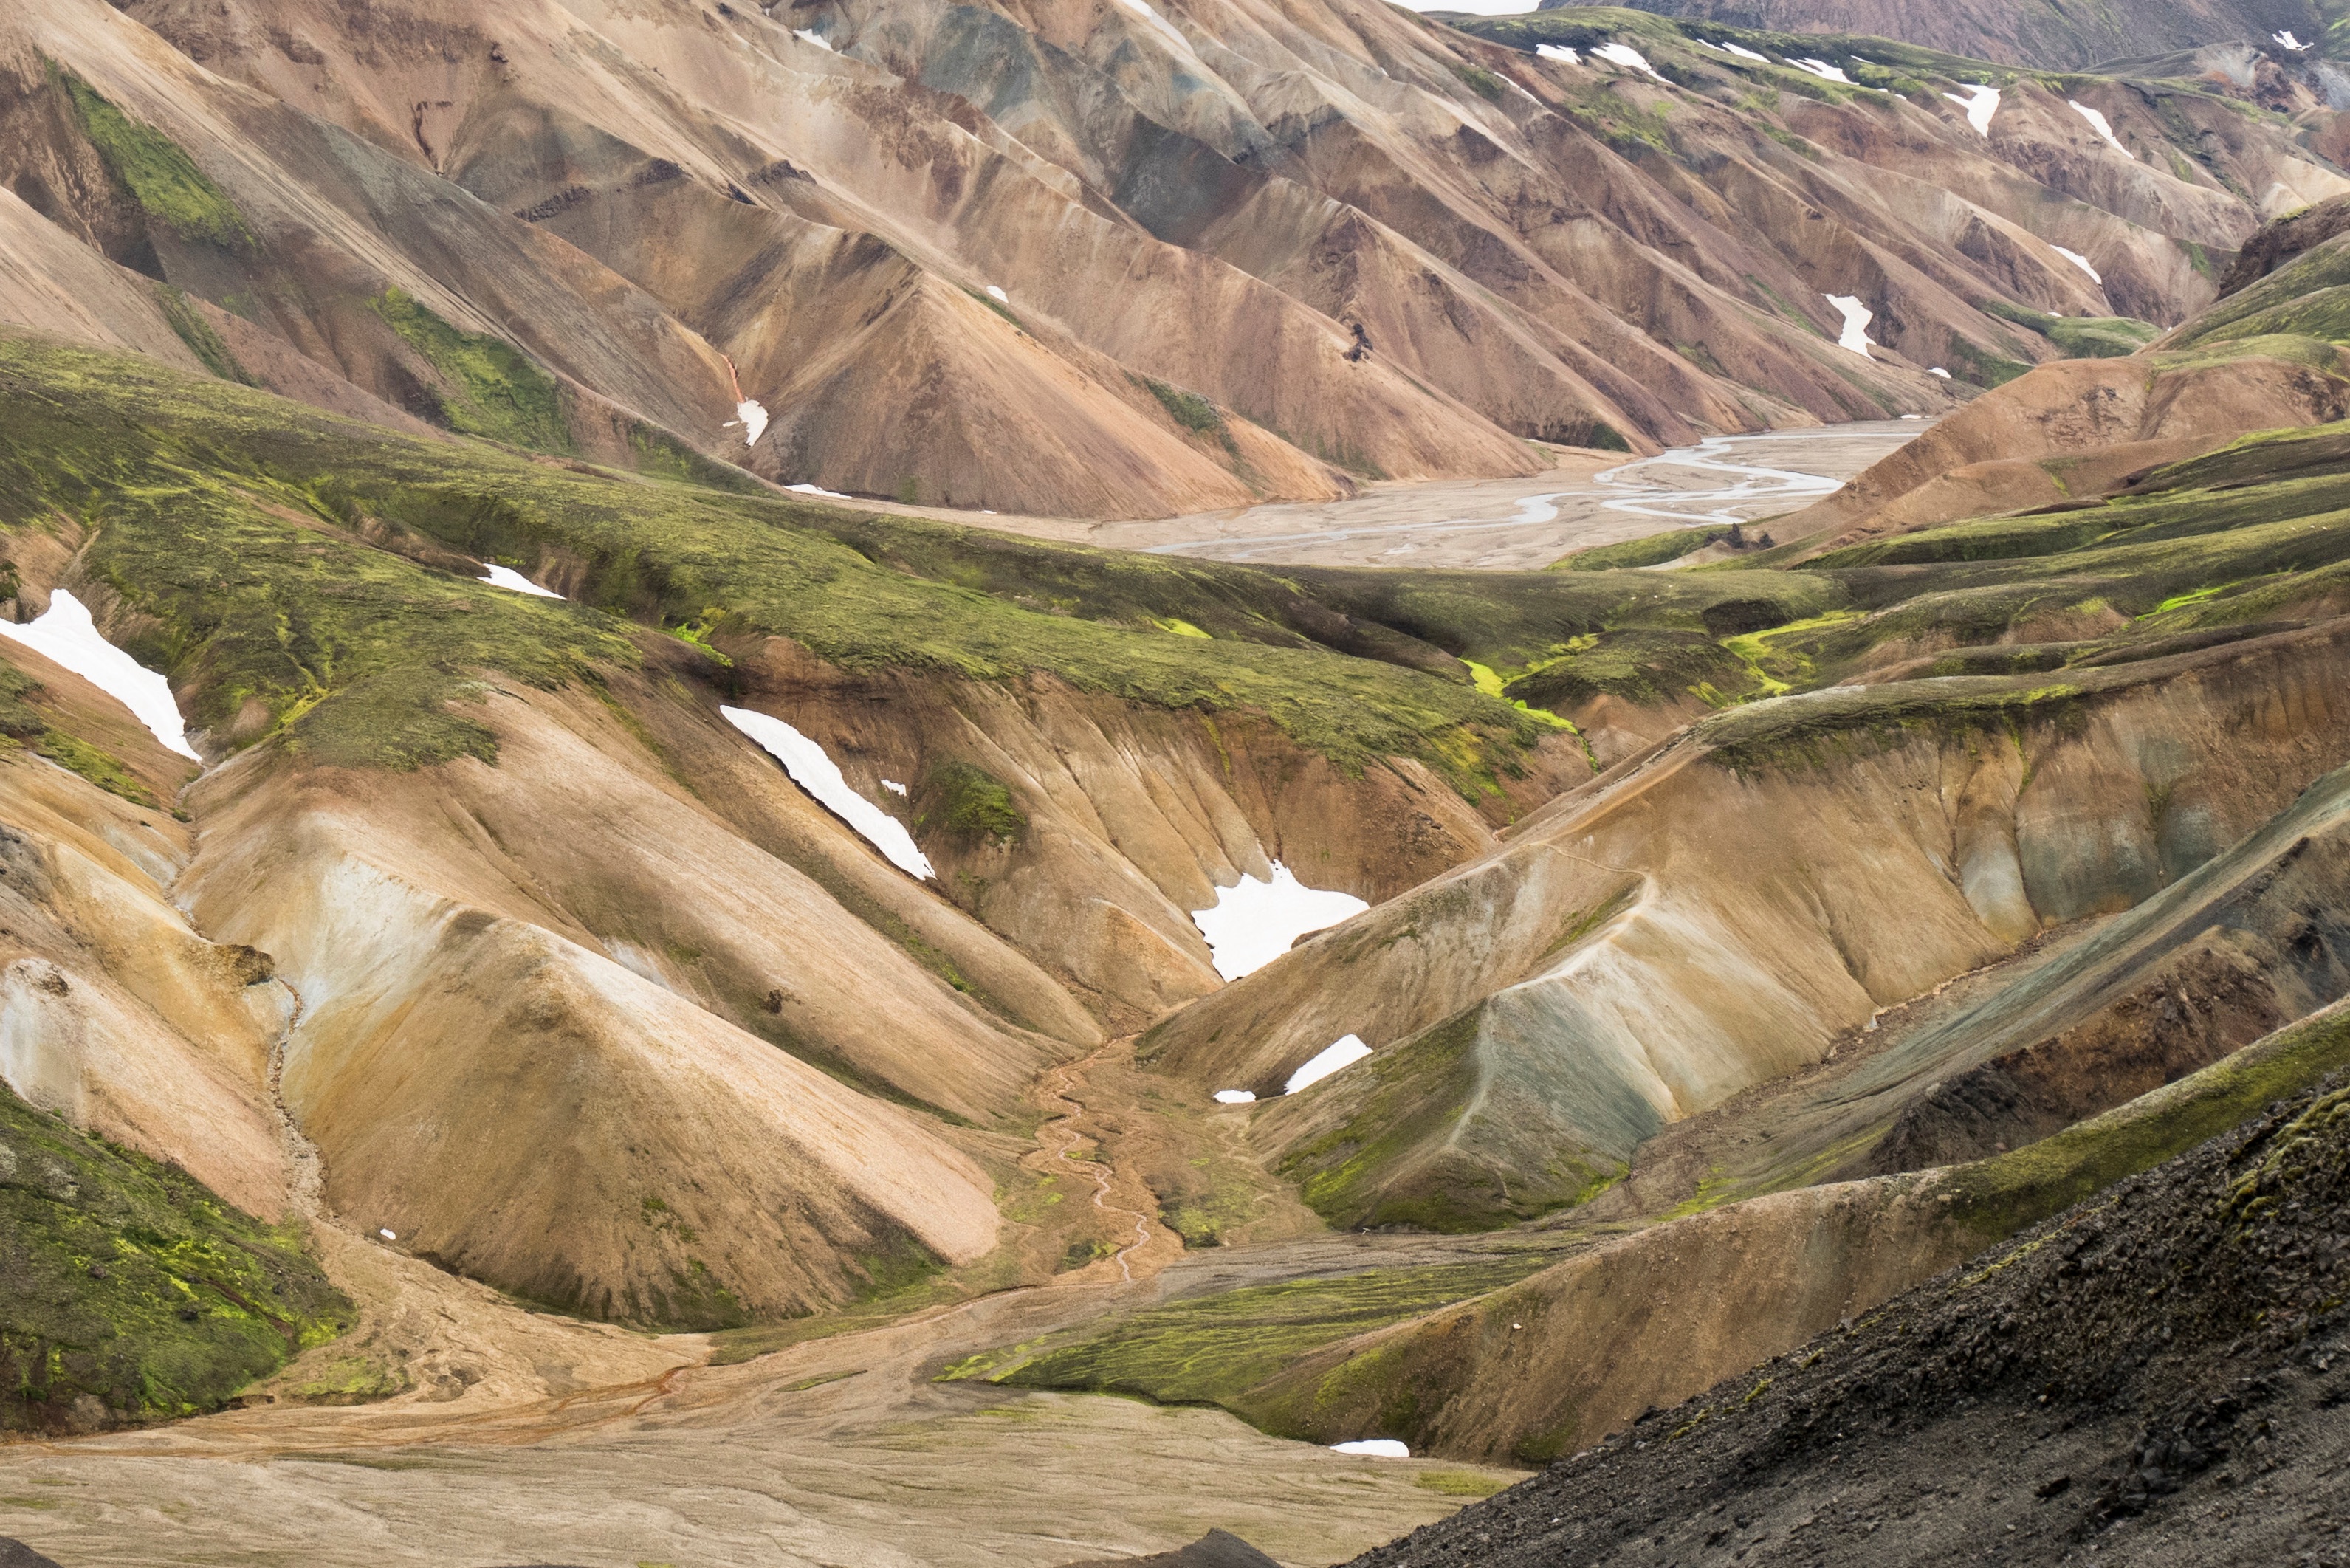
landscape, grass, rock, wilderness, mountain, hill, valley, mountain range, iceland, canyon, terrain, ridge, geology, badlands, plateau, wadi, landform, mountain pass, mountainous landforms, geological phenomenon